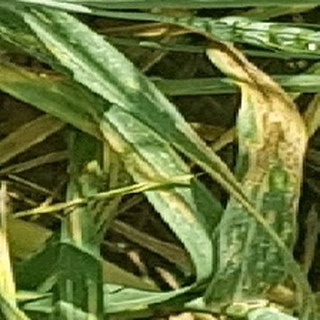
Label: wheat_yellow_rust